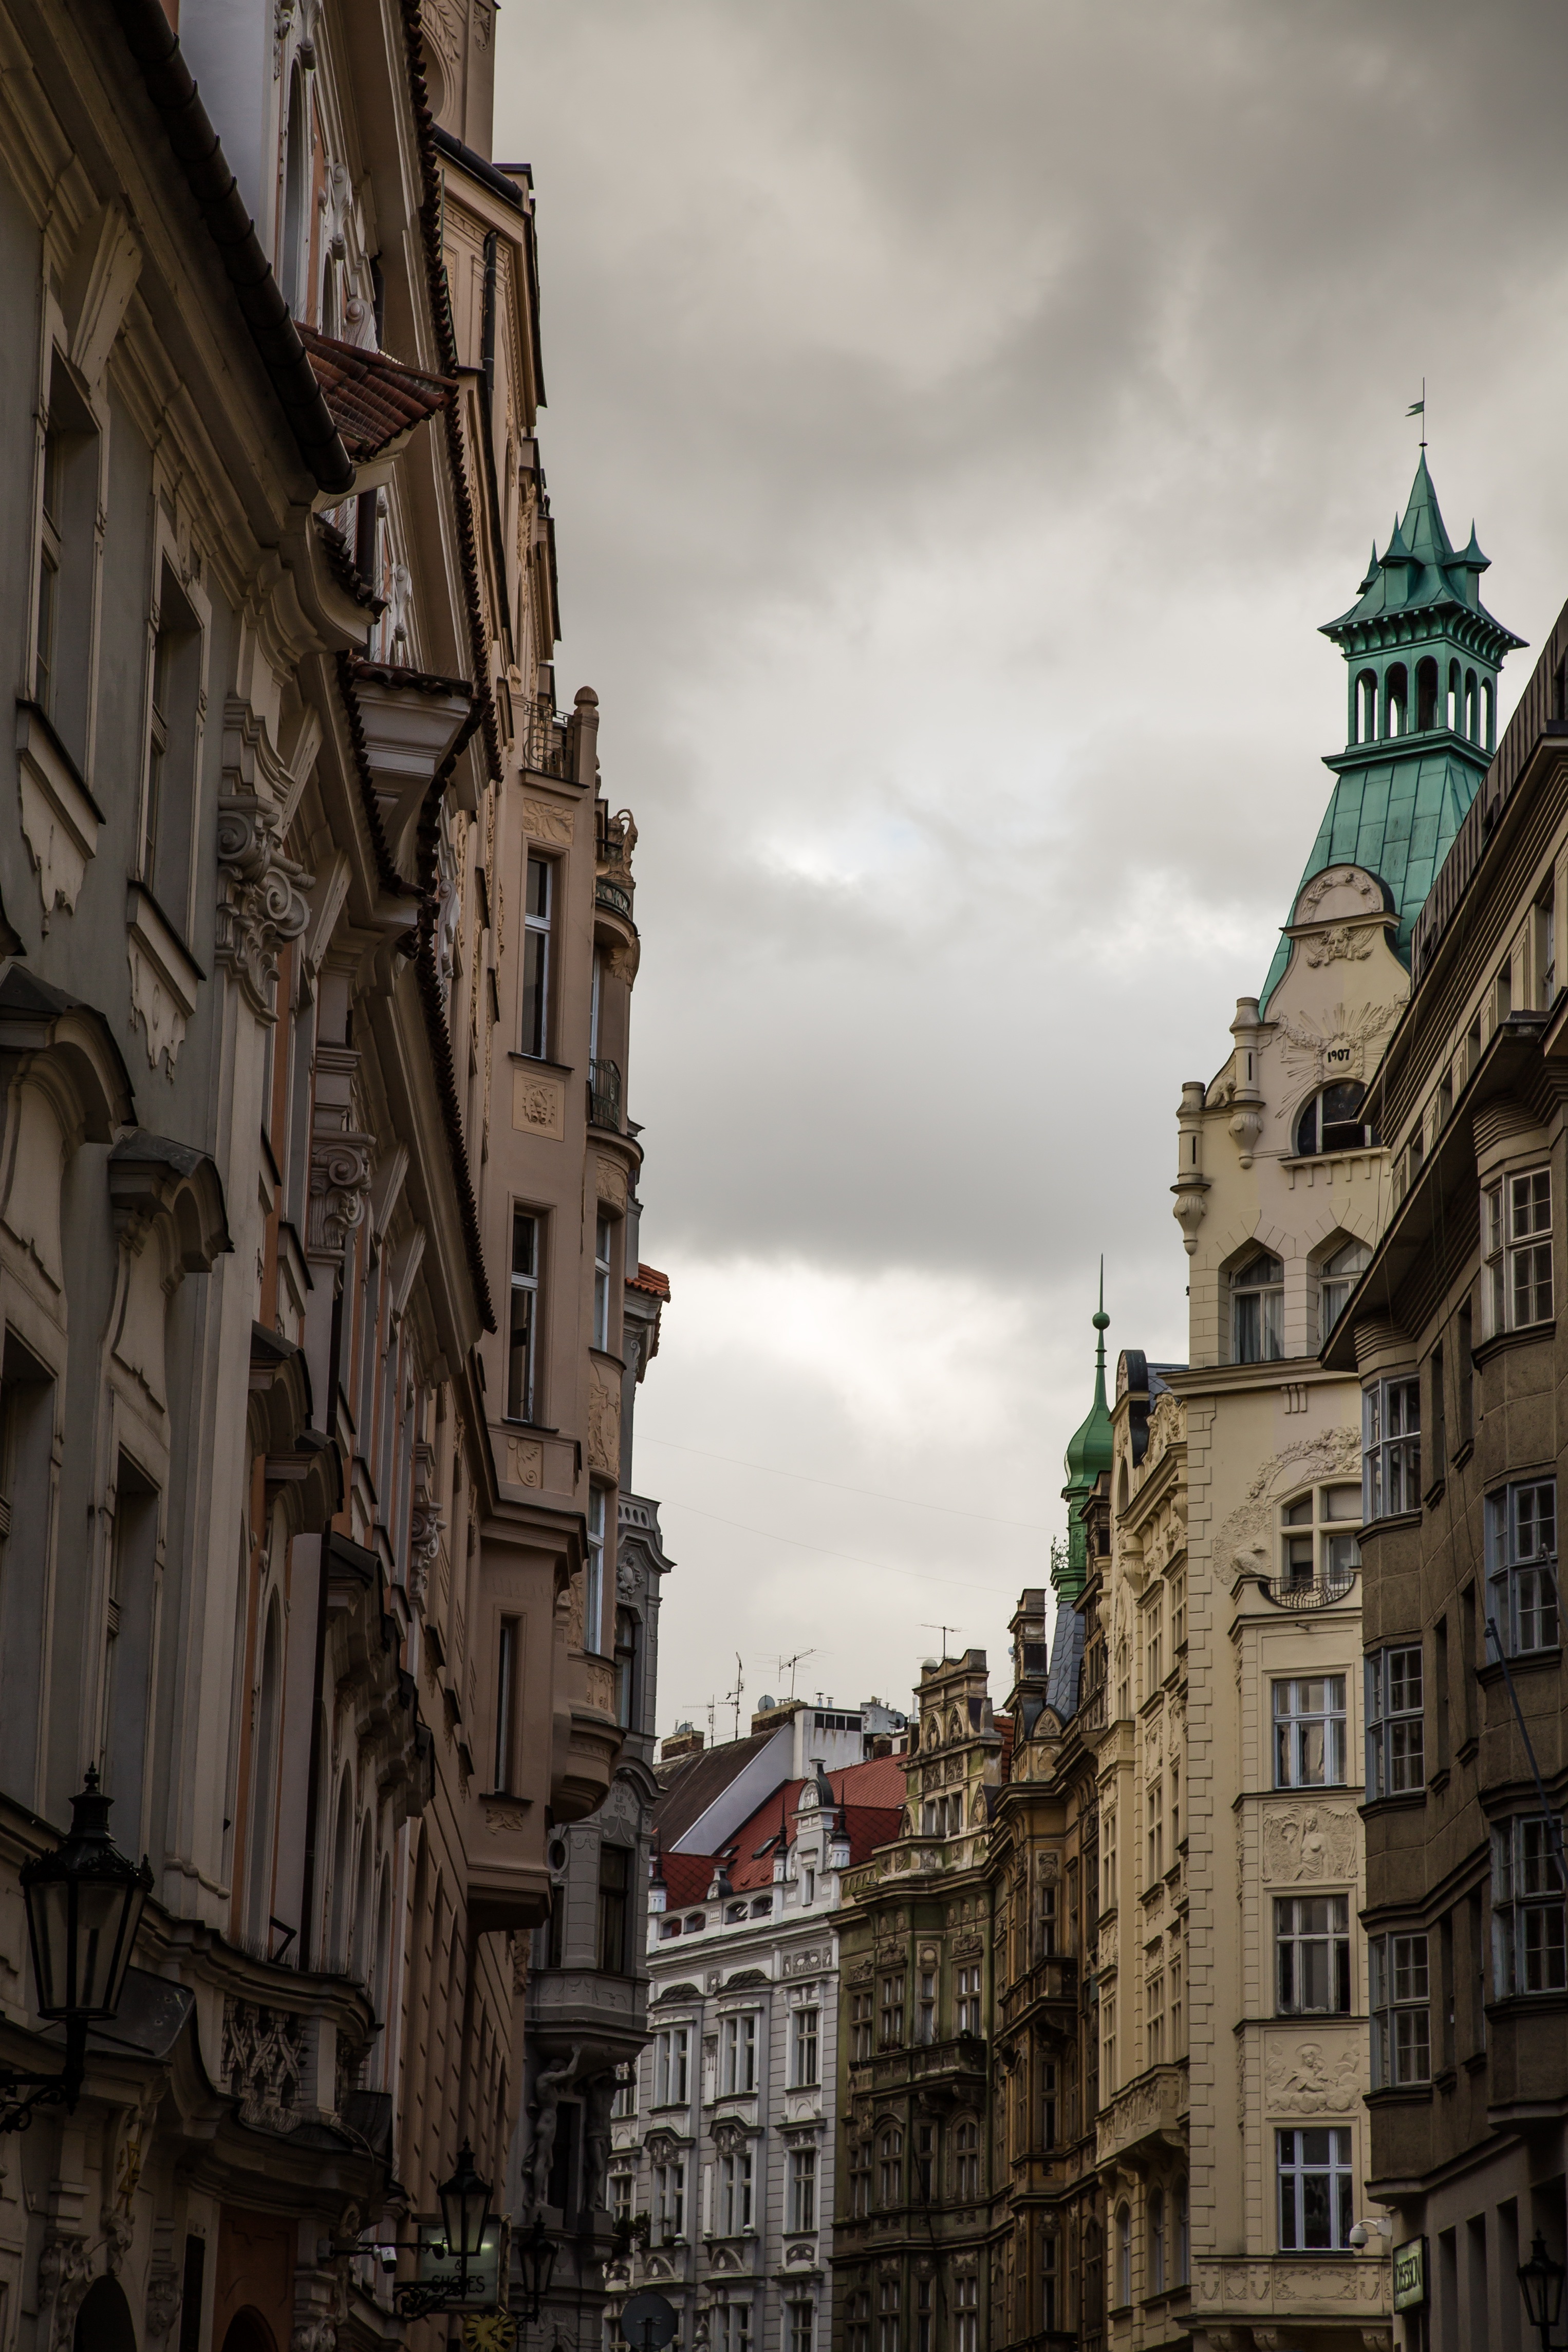
architecture, road, row, street, town, building, old, city, cityscape, downtown, landmark, facade, prague, waterway, street lamp, ornament, places of interest, old town, infrastructure, homes, historically, ornaments, metropolis, neighbourhood, historical houses, urban area, human settlement, golden city, old city centre